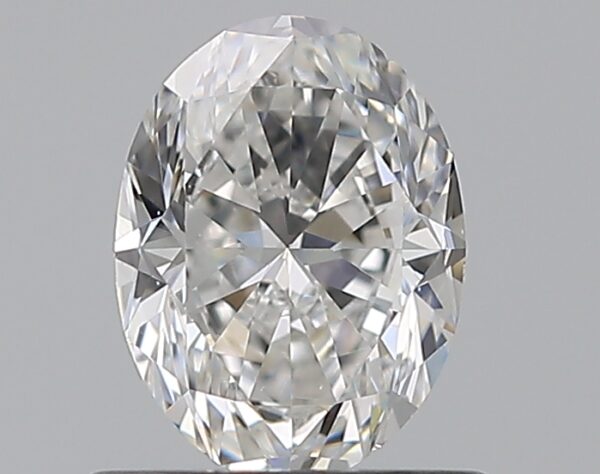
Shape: oval
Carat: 0.72
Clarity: VS2
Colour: F
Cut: VG
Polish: EX
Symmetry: EX
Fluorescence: F
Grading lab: GIA
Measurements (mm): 6.53 x 4.89 x 3.22